Mahamudra

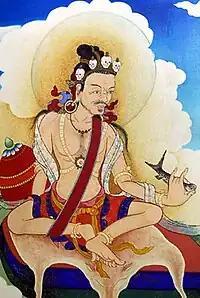
Tilopa

It has been speculated that the first use of the term was in the c. 7th century "Mañjuśrīmūlakalpa", in which it refers to a hand gesture.